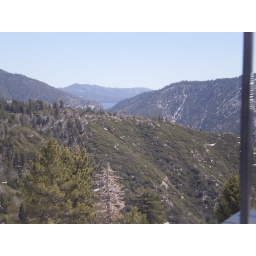
big bear lake in the background